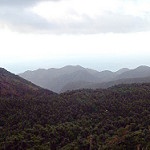
Scene: Outdoor